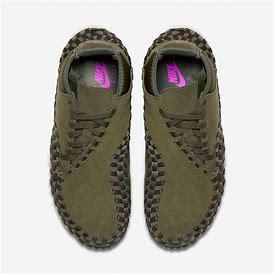
Brand: Nike
Model: Air Footscape Woven Chukka